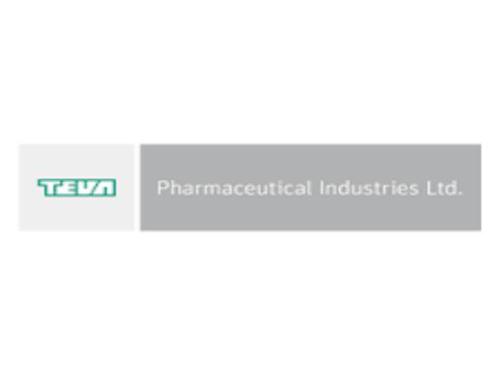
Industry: Others